PKP class SM02

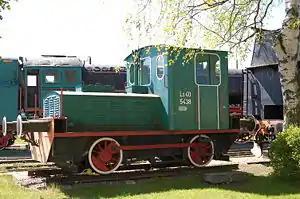
Ls40-5438 locomotive in Kościerzyna Railroad Heritage Park

SM02 (model Ls40) is series of Polish diesel shunting locomotives used by PKP. 12 of the locomotives were introduced into PKP after 1954. It is the first diesel locomotive of Polish production.